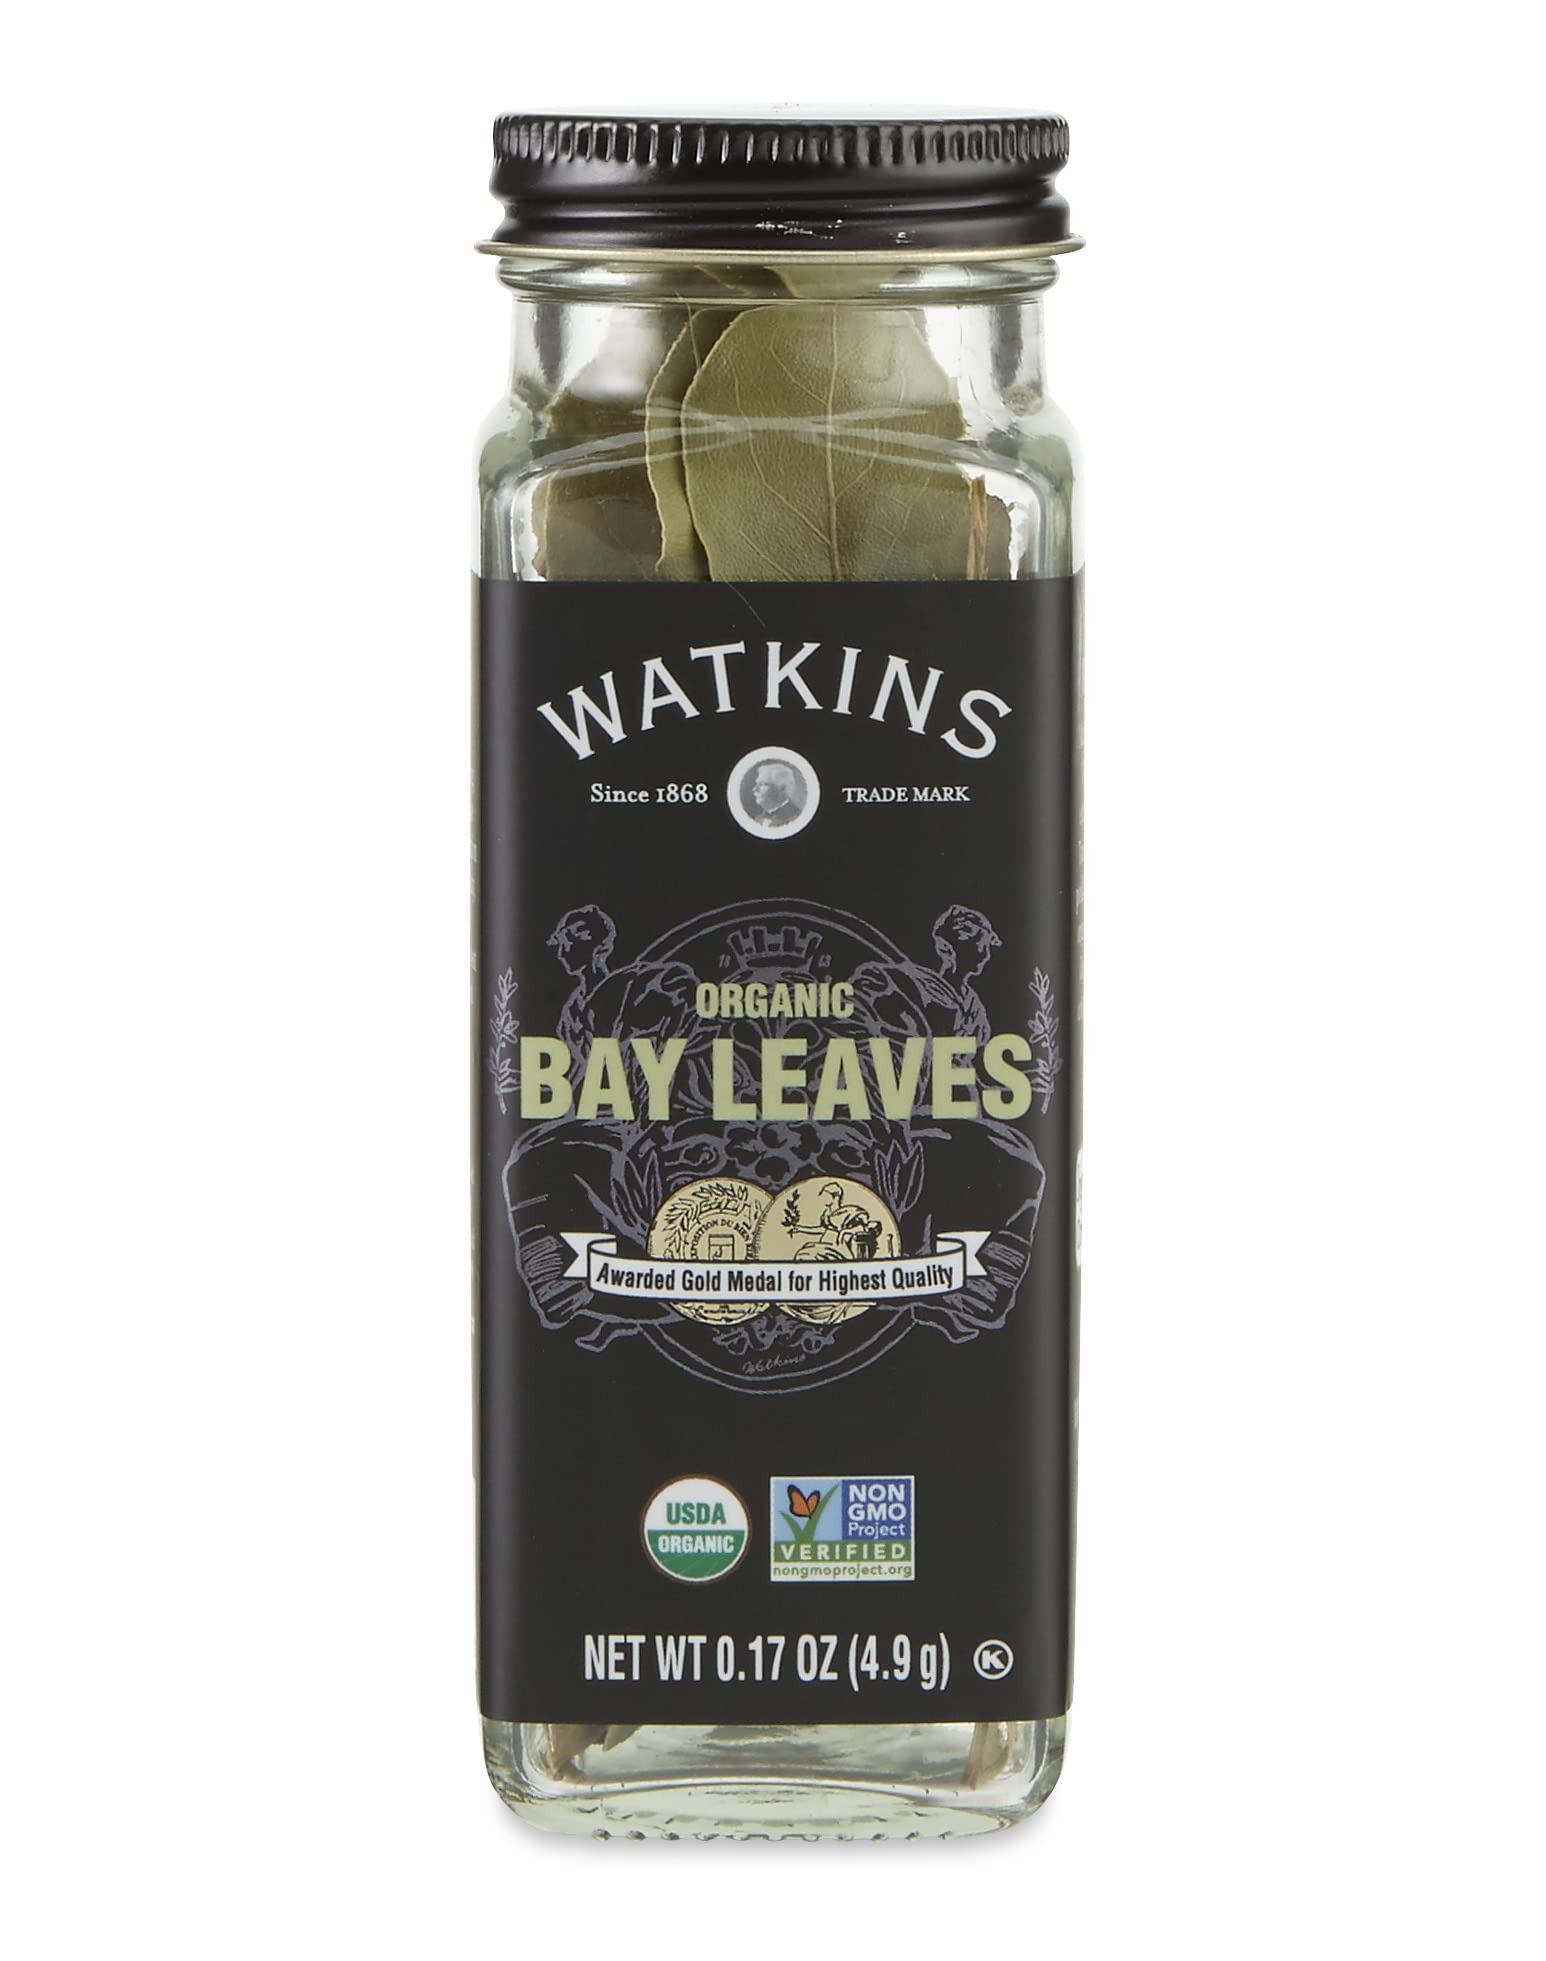
Item Name: Watkins Gourmet Organic Spice Jar, Bay Leaves, 0.17 Ounce
Bullet Point 1: Superior quality, gourmet spices and herbs grinder for family recipes, premium pantries, and more!
Bullet Point 2: Unique Watkins square glass grinder for clean, organized spice storage
Bullet Point 3: USDA Certified Organic, Gluten Free, Kosher and Non-GMO project verified
Bullet Point 4: Packed in the USA and recyclable glass bottle
Bullet Point 5: Experts in spices, seasonings, extracts and more since 1868!
Value: 0.17
Unit: Ounce

Price: 10.24